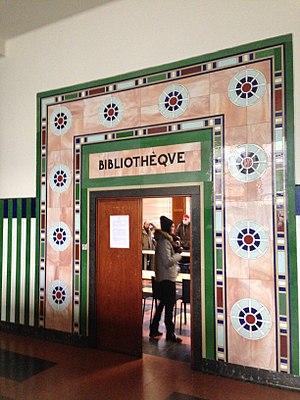
Fondation Médicale Reine Elisabeth Hôpital Brugmann, Bruxelles Architecte HEnry Lacoste
Henry Auguste Lacoste, né le 16 janvier 1885 à Tournai et mort le 28 avril 1968 à Bruxelles, est un architecte belge.
La Fondation Médicale Reine Élisabeth, ou F.R.M.E., est une fondation belge particulièrement orientée vers les neurosciences. La F.M.R.E. soutient des chercheurs qui, utilisant des techniques de pointe, se consacrent à l'étude du système nerveux, tant normal que malade.